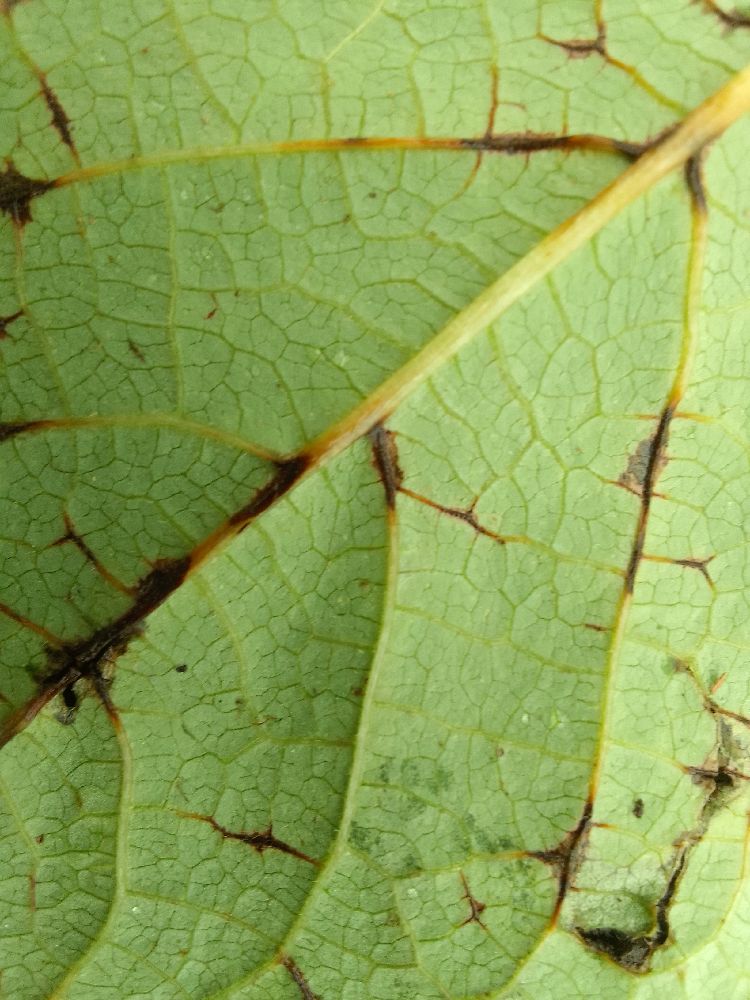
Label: anthracnose